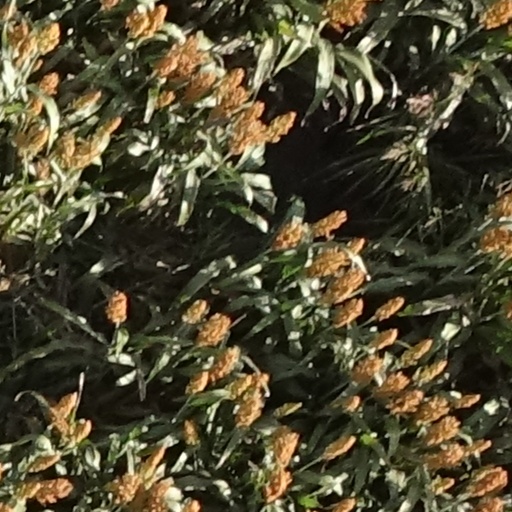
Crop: sorghum